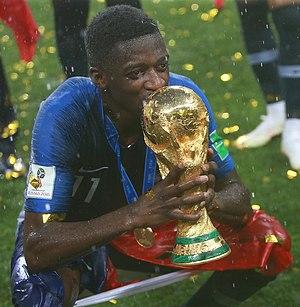
Ousmane Dembélé, né le 15 mai 1997 à Vernon, est un footballeur international français qui évolue au poste d'ailier au FC Barcelone.